Frelinghuysen Arboretum

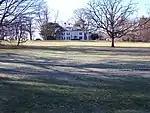
The 127-acre estate was bequeathed to Morris County by Matilda E. Frelinghuysen, who inherited the estate from her parents, in 1969.

The arboretum surrounds the Frelinghuysens' Colonial Revival mansion and its formal gardens, and features nature trails with labeled trees and shrubs. The arboretum was established on the site of Whippany Farm, owned by George Griswold Frelinghuysen (1851-1936), son of Frederick T. Frelinghuysen, and a New York City patent attorney and president of Ballantine Brewing Company from 1905 until his retirement, and Sara Ballantine (1858-1940) of Newark, New Jersey, granddaughter of the founder Peter Ballantine of the Ballantine Brewing Company.